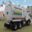
Label: truck